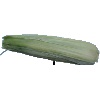
Label: corn_husk